Matsuyamachi Station

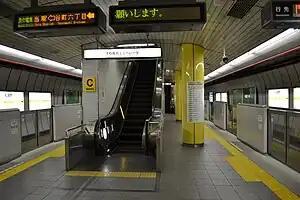
Platform of Matsuyamachi Station

is a train station on the Osaka Metro Nagahori Tsurumi-ryokuchi Line in Chūō-ku, Osaka, Japan. Matsuyamachi is often called "Matchamachi" (まっちゃまち)and known as ton'yas (wholesale) selling Japanese dolls (ningyo), penny sweets (dagashi), toys (omocha) and fireworks (hanabi).